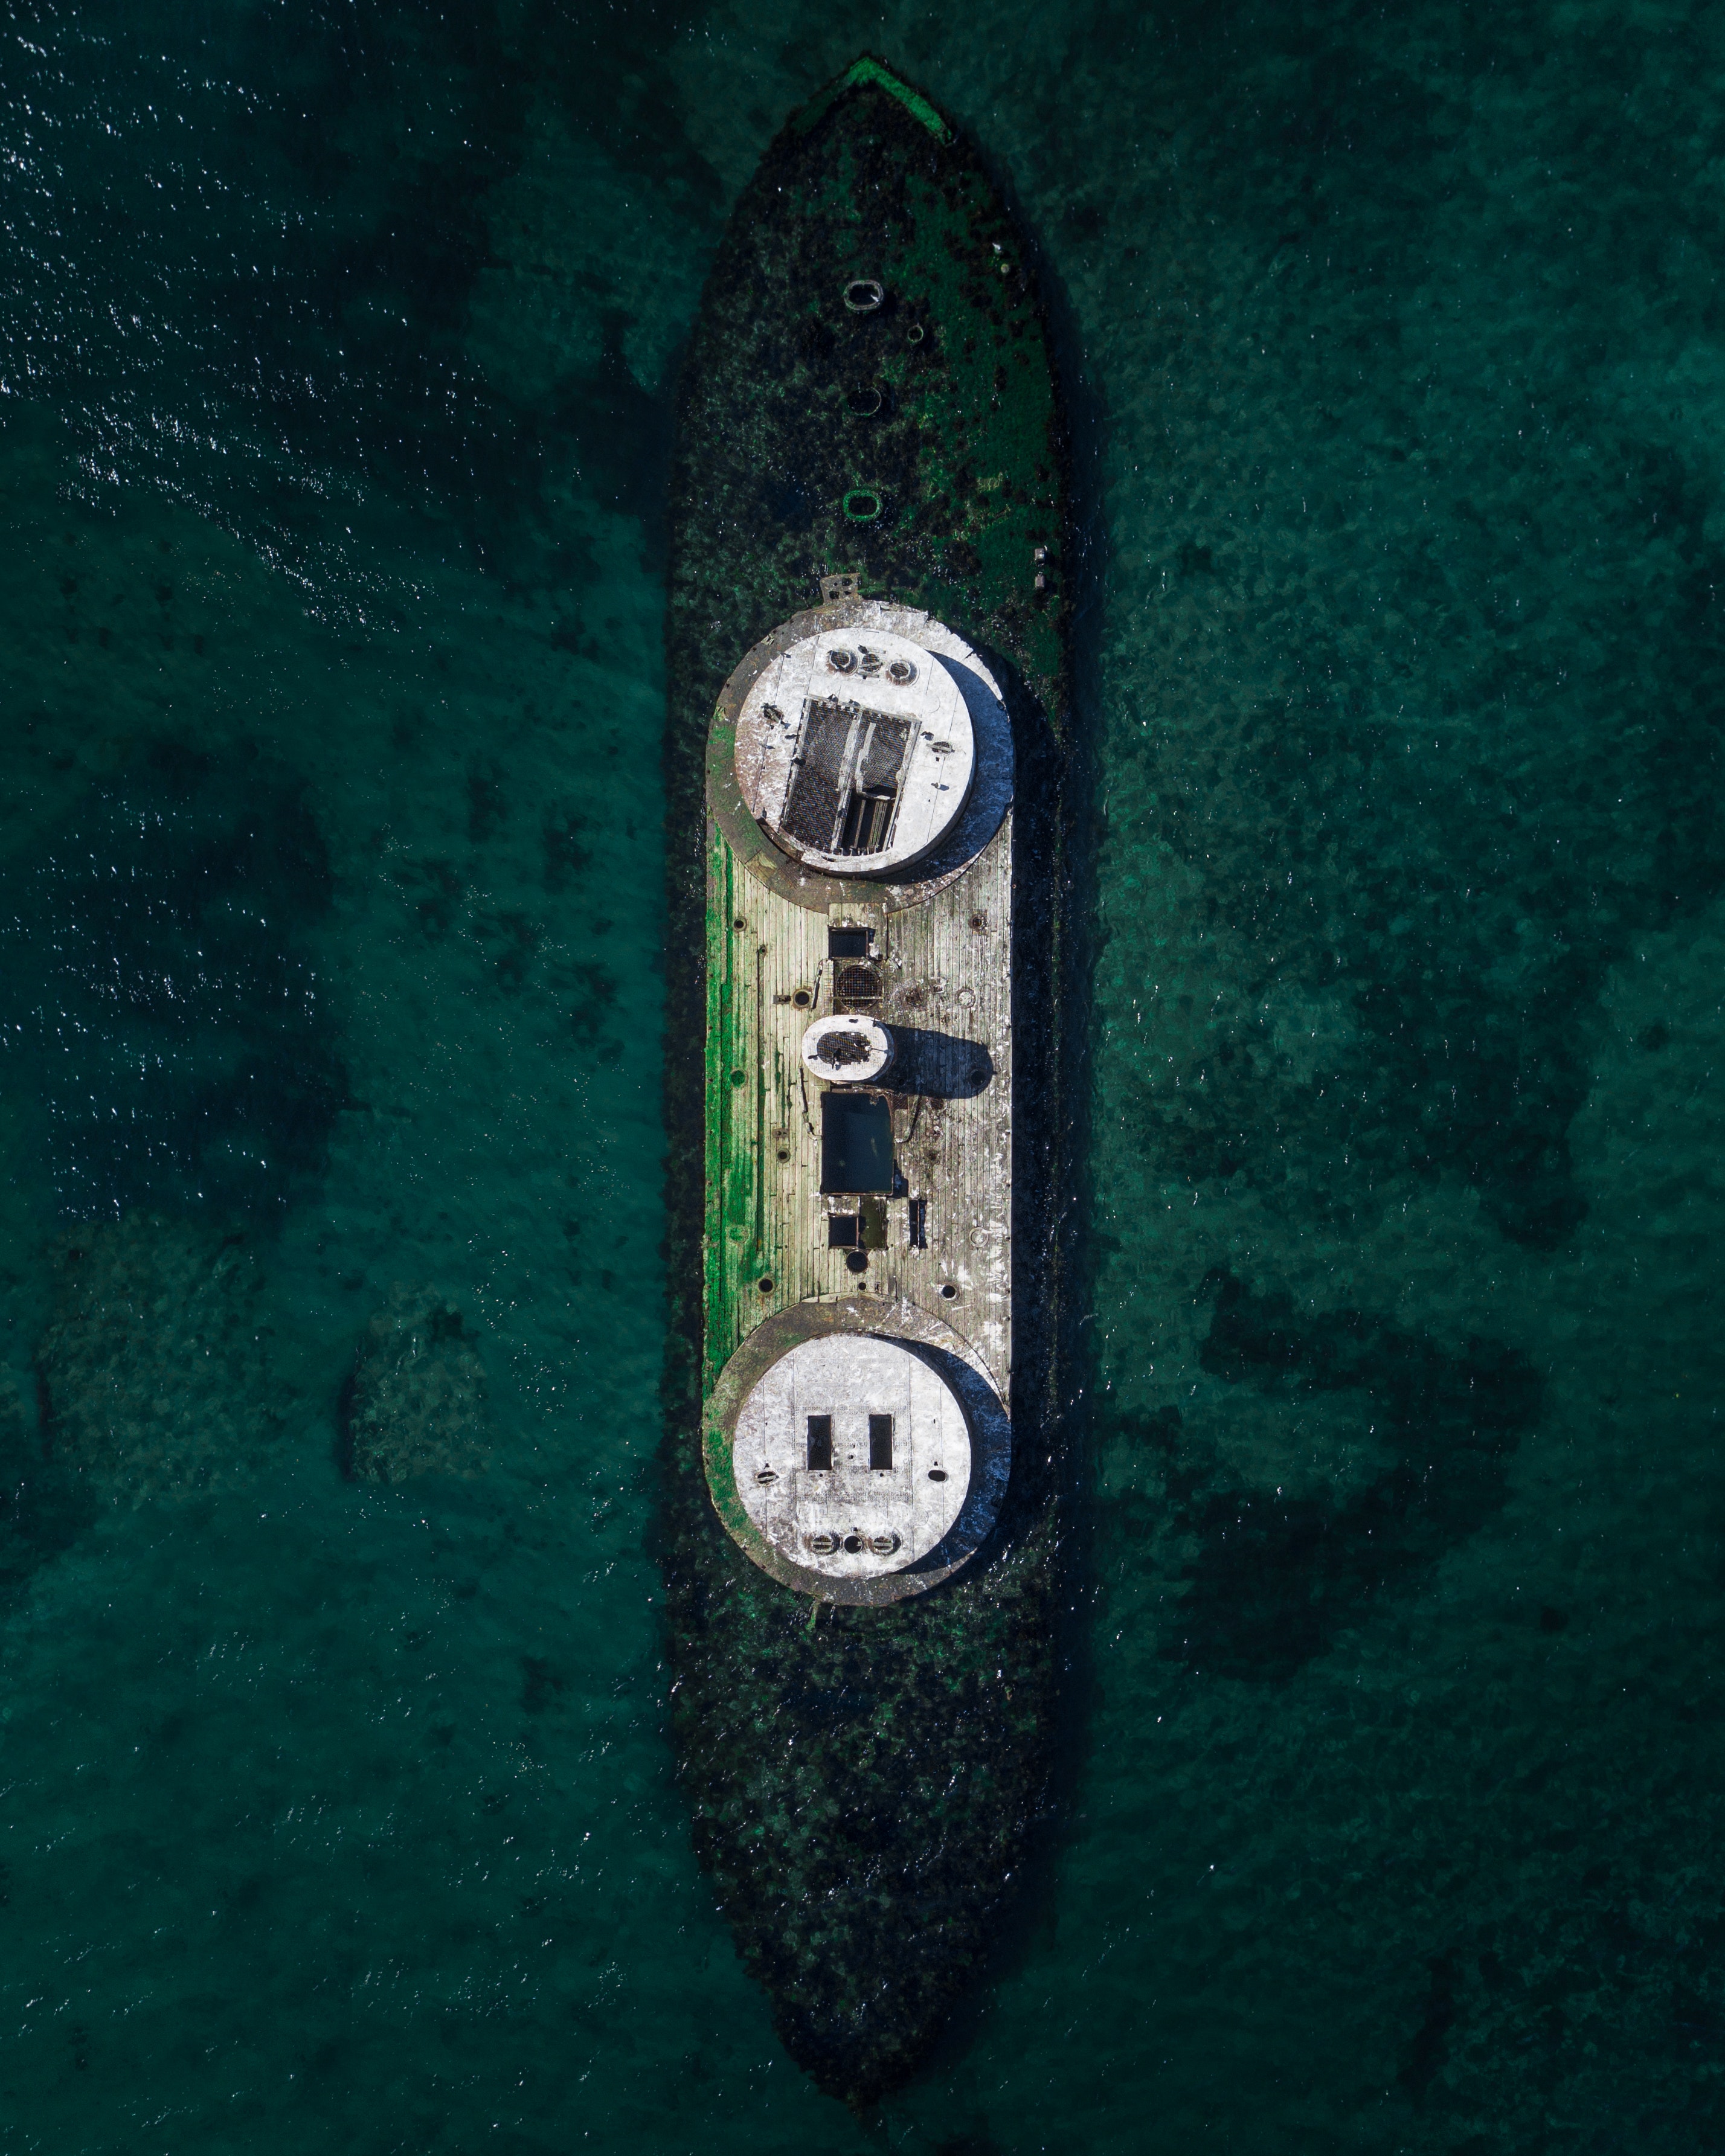
green, font, computer wallpaper